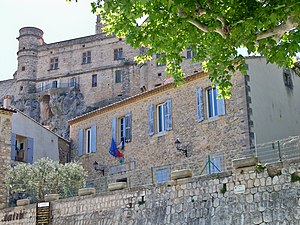
Le Barroux
Rådhuset i Le Barroux
Rådhuset i Le Barroux
Le Barroux er en lille, fransk kommune, der findes i departementet Vaucluse og dermed i regionen Provence-Alpes-Côte d'Azur.